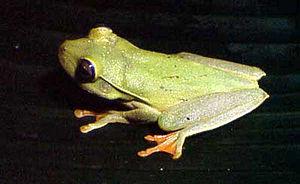
Hypsiboas albomarginatus est une espèce d'amphibiens de la famille des Hylidae.